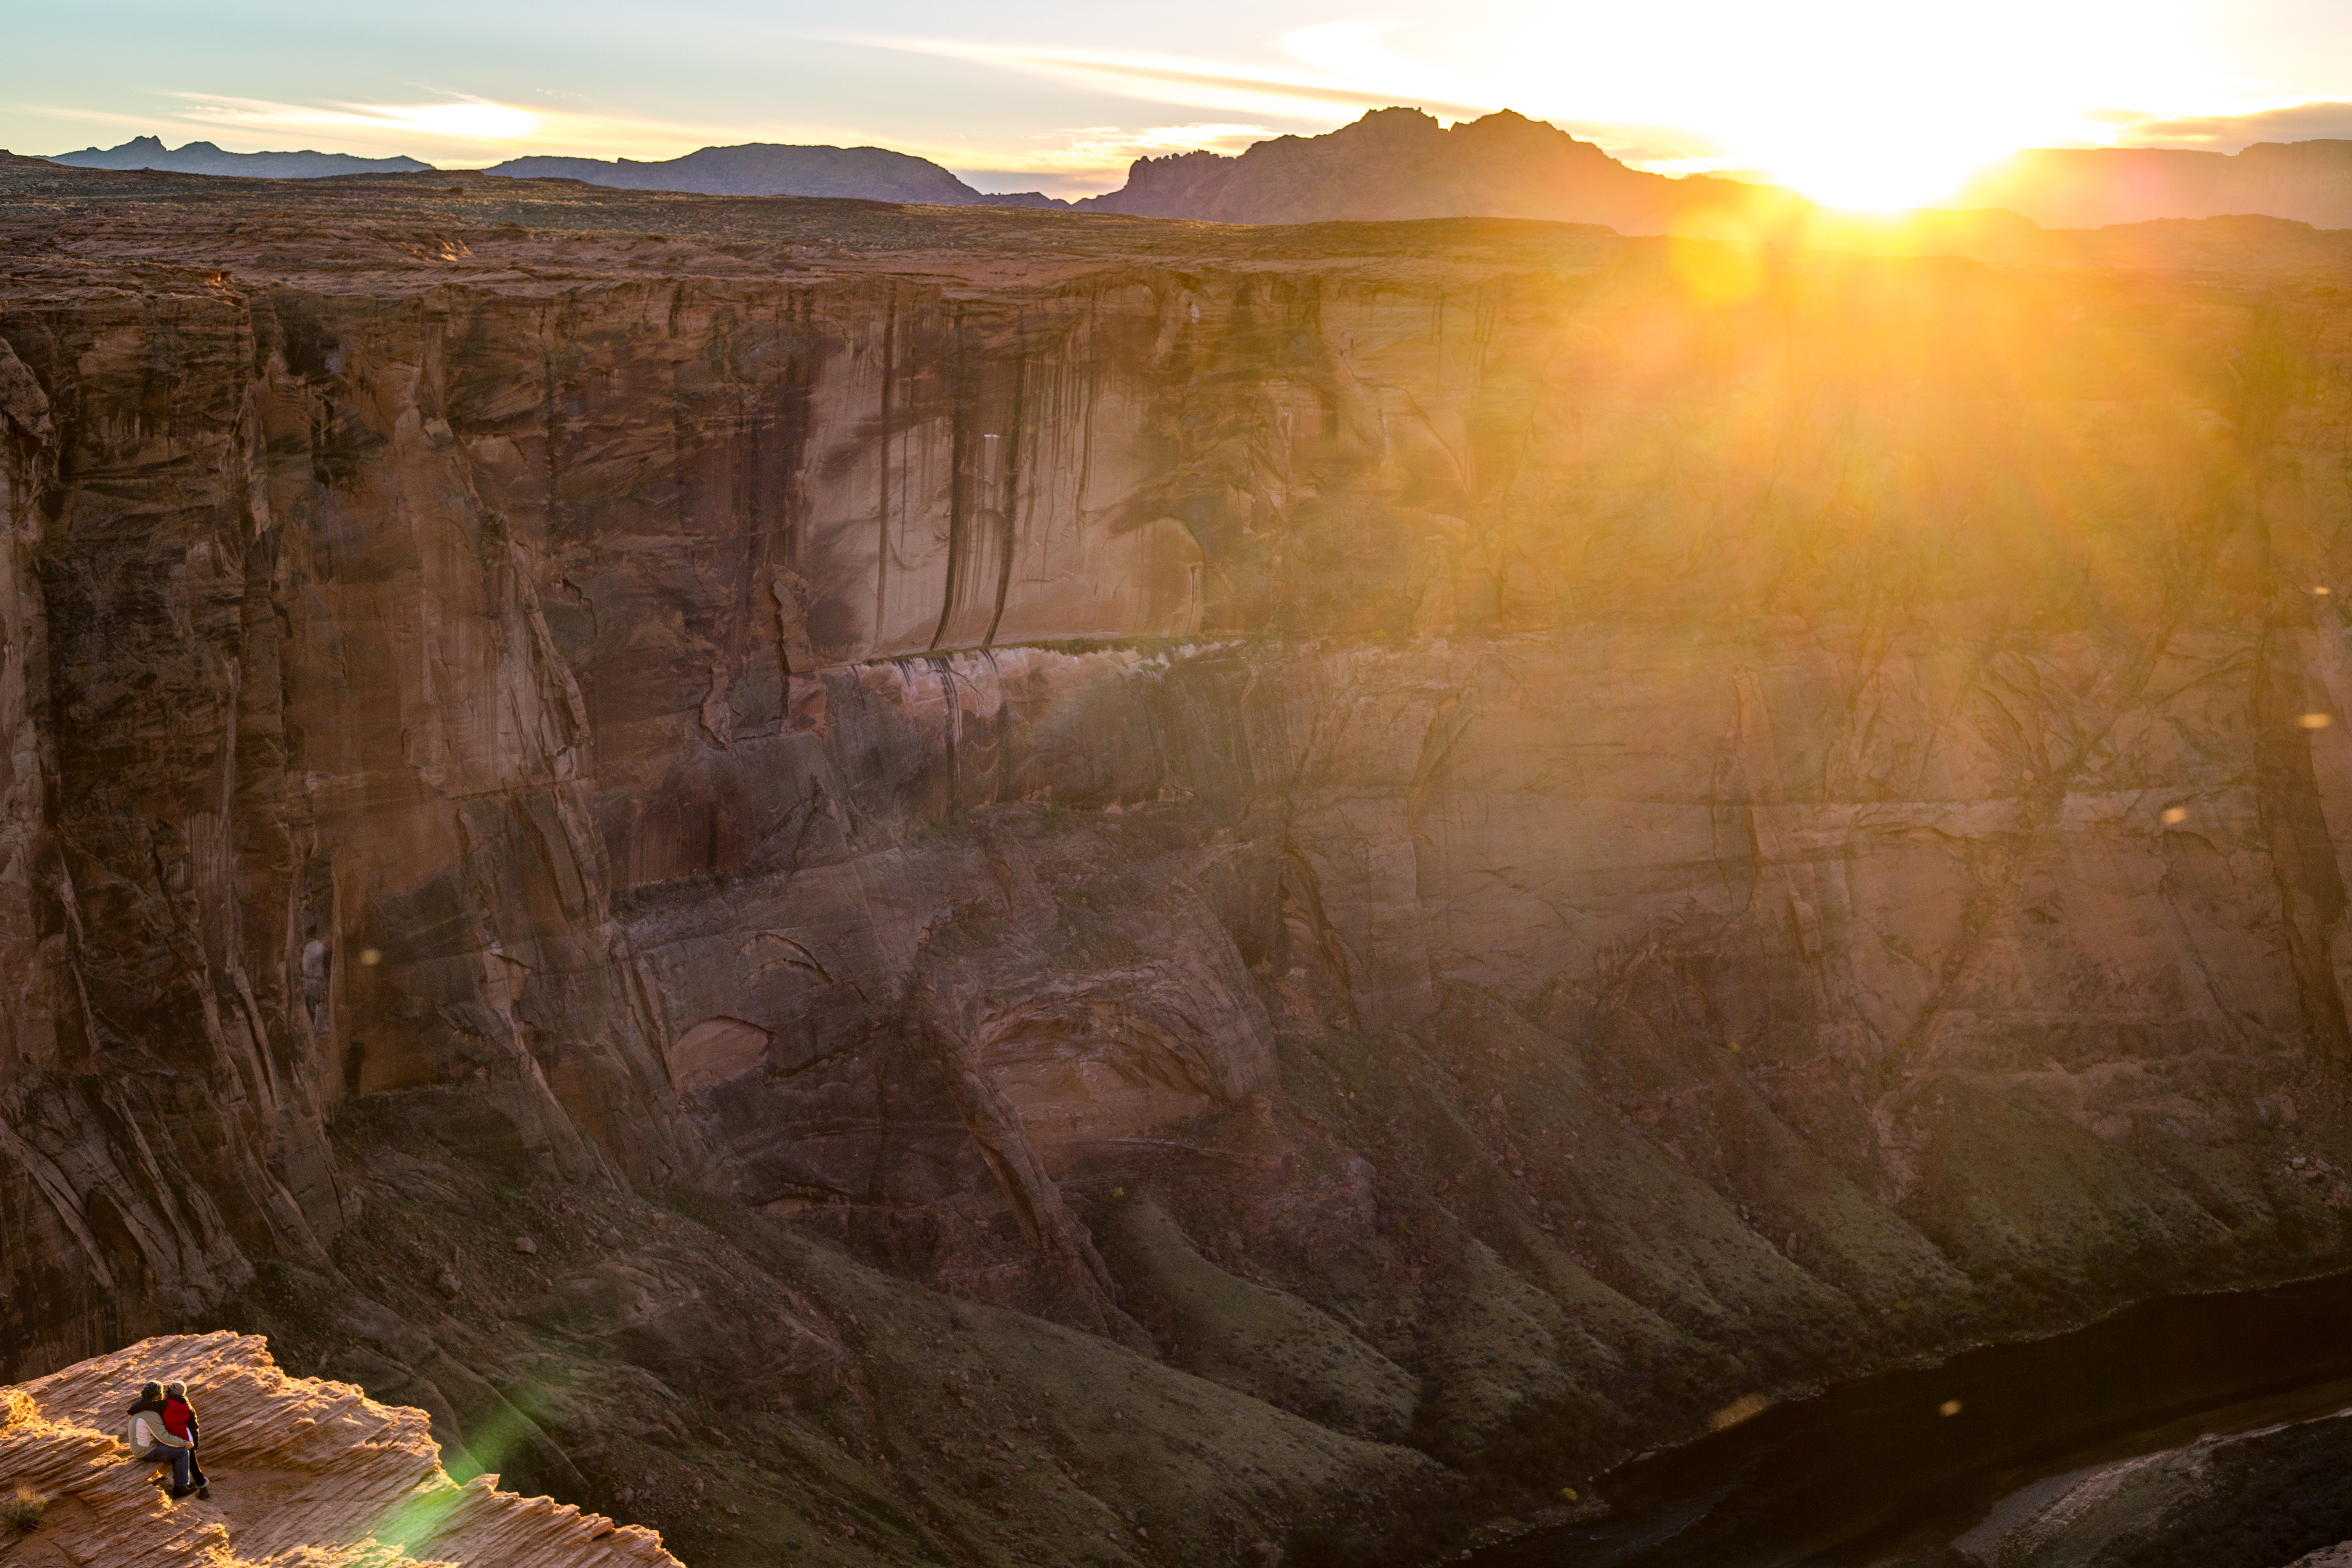
landscape, rock, sunlight, valley, formation, cliff, canyon, terrain, geology, badlands, wadi, screenshot, landform, geographical feature